Grandpa in My Pocket

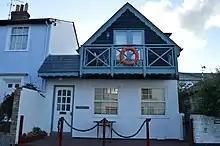
Aldeburgh house used in the show

The first three series of the show was set in the fictional location called "Sunnysands". The exterior scenes were filmed on location in the towns of Southwold and Aldeburgh, in Suffolk. The Mason’s house was in Crabbe Street, Aldeburgh. The pier and the lighthouse were in Southwold. The bike and other shops were in Walberswick.